2017 NFL draft

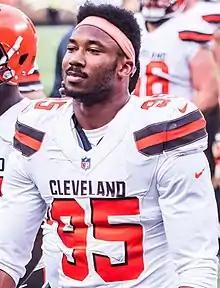
First overall pick Myles Garrett won the 2023 Defensive Player of the Year award; he has earned three First-Team All Pro and been selected to five Pro Bowls.

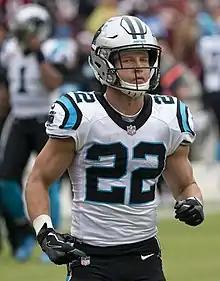
Running back Christian McCaffrey, taken 8th overall by Carolina, broke several NFL and franchise all-purpose yards records before being traded to San Francisco

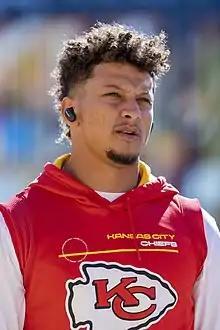
Kansas City Chiefs quarterback Patrick Mahomes has won two NFL MVP awards, five AFC Championships, and three Super Bowls. He has been named Super Bowl MVP three times in the seven NFL seasons he has played; he was drafted 10th overall in the 2017 NFL draft.

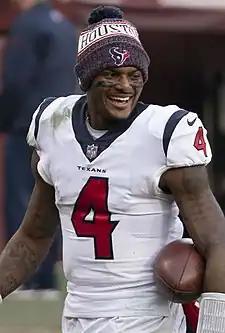
Quarterback Deshaun Watson, taken 12th overall by Houston, is a three-time Pro-Bowler and led the Texans to two division titles before he was traded to Cleveland.

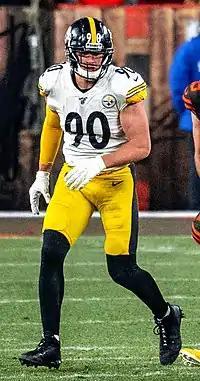
Linebacker T. J. Watt, taken 30th overall, won the 2021 Defensive Player of the Year award and has earned four First-Team All Pro and seven Pro Bowl selections. He is tied with Michael Strahan for the most sacks (22.5) in a single NFL season.

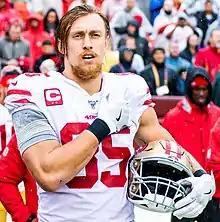
San Francisco tight end George Kittle, taken in the fifth round, is a four-time Pro Bowler and held the record for the most receiving yards by a player in a season at the position until Travis Kelce broke his record in 2020.

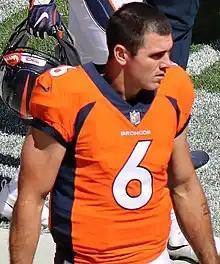
Chad Kelly was taken with the final pick of the draft by the Denver Broncos.

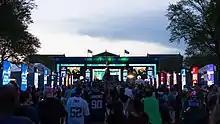
Stage during draft

Michigan and Alabama set school records leading the country with 11 and 10 picks respectively, marking the 2nd consecutive year a Big Ten school had the most players selected.